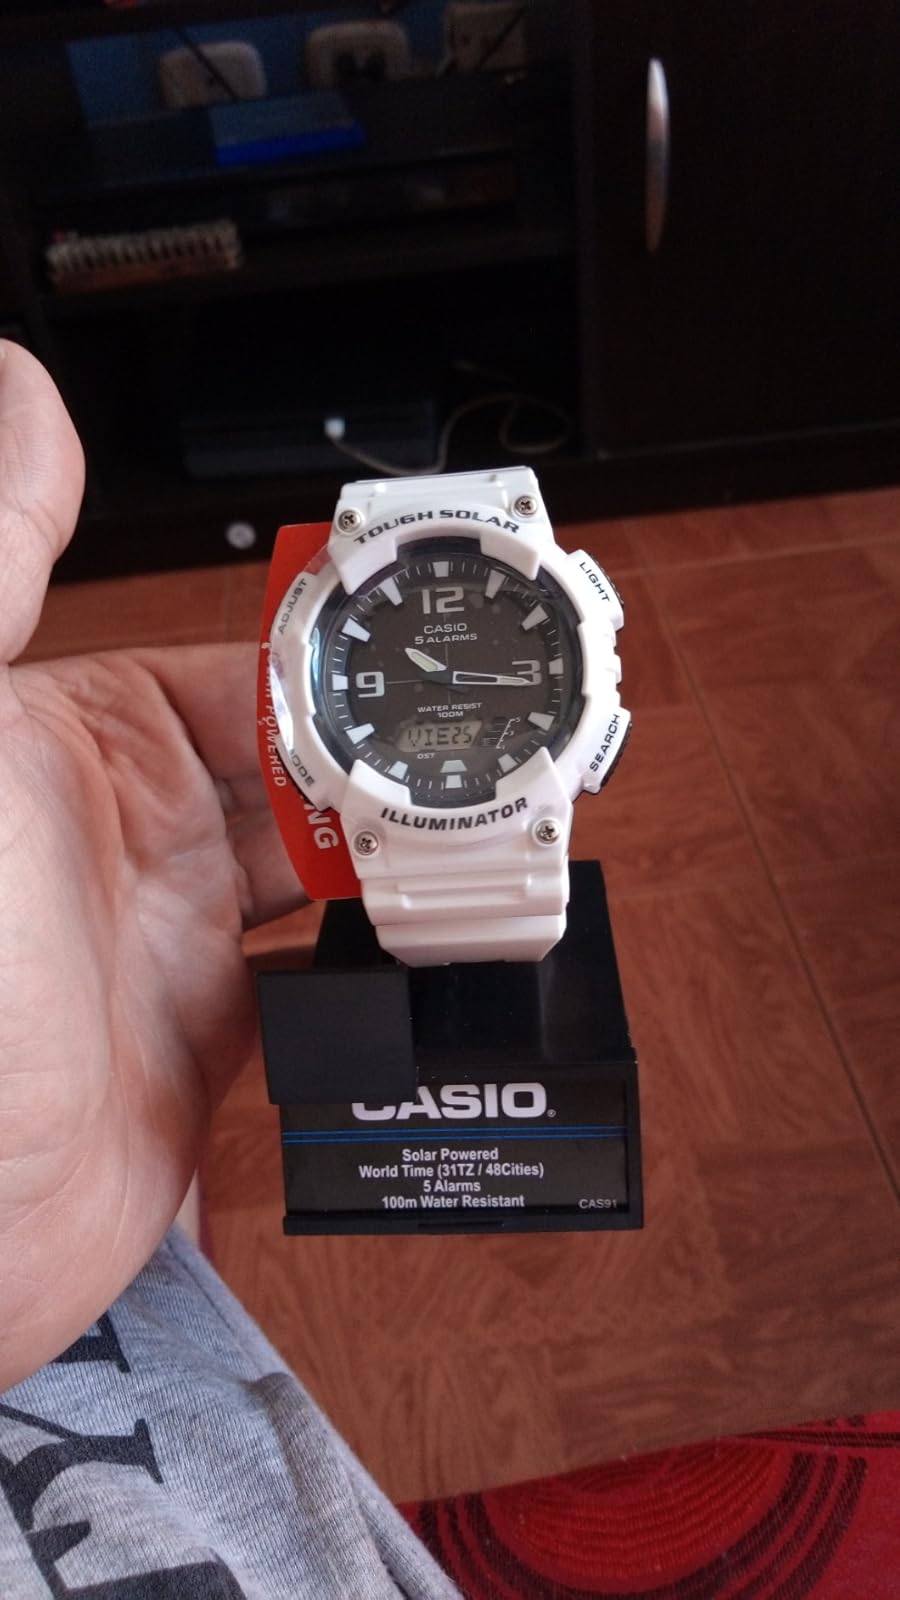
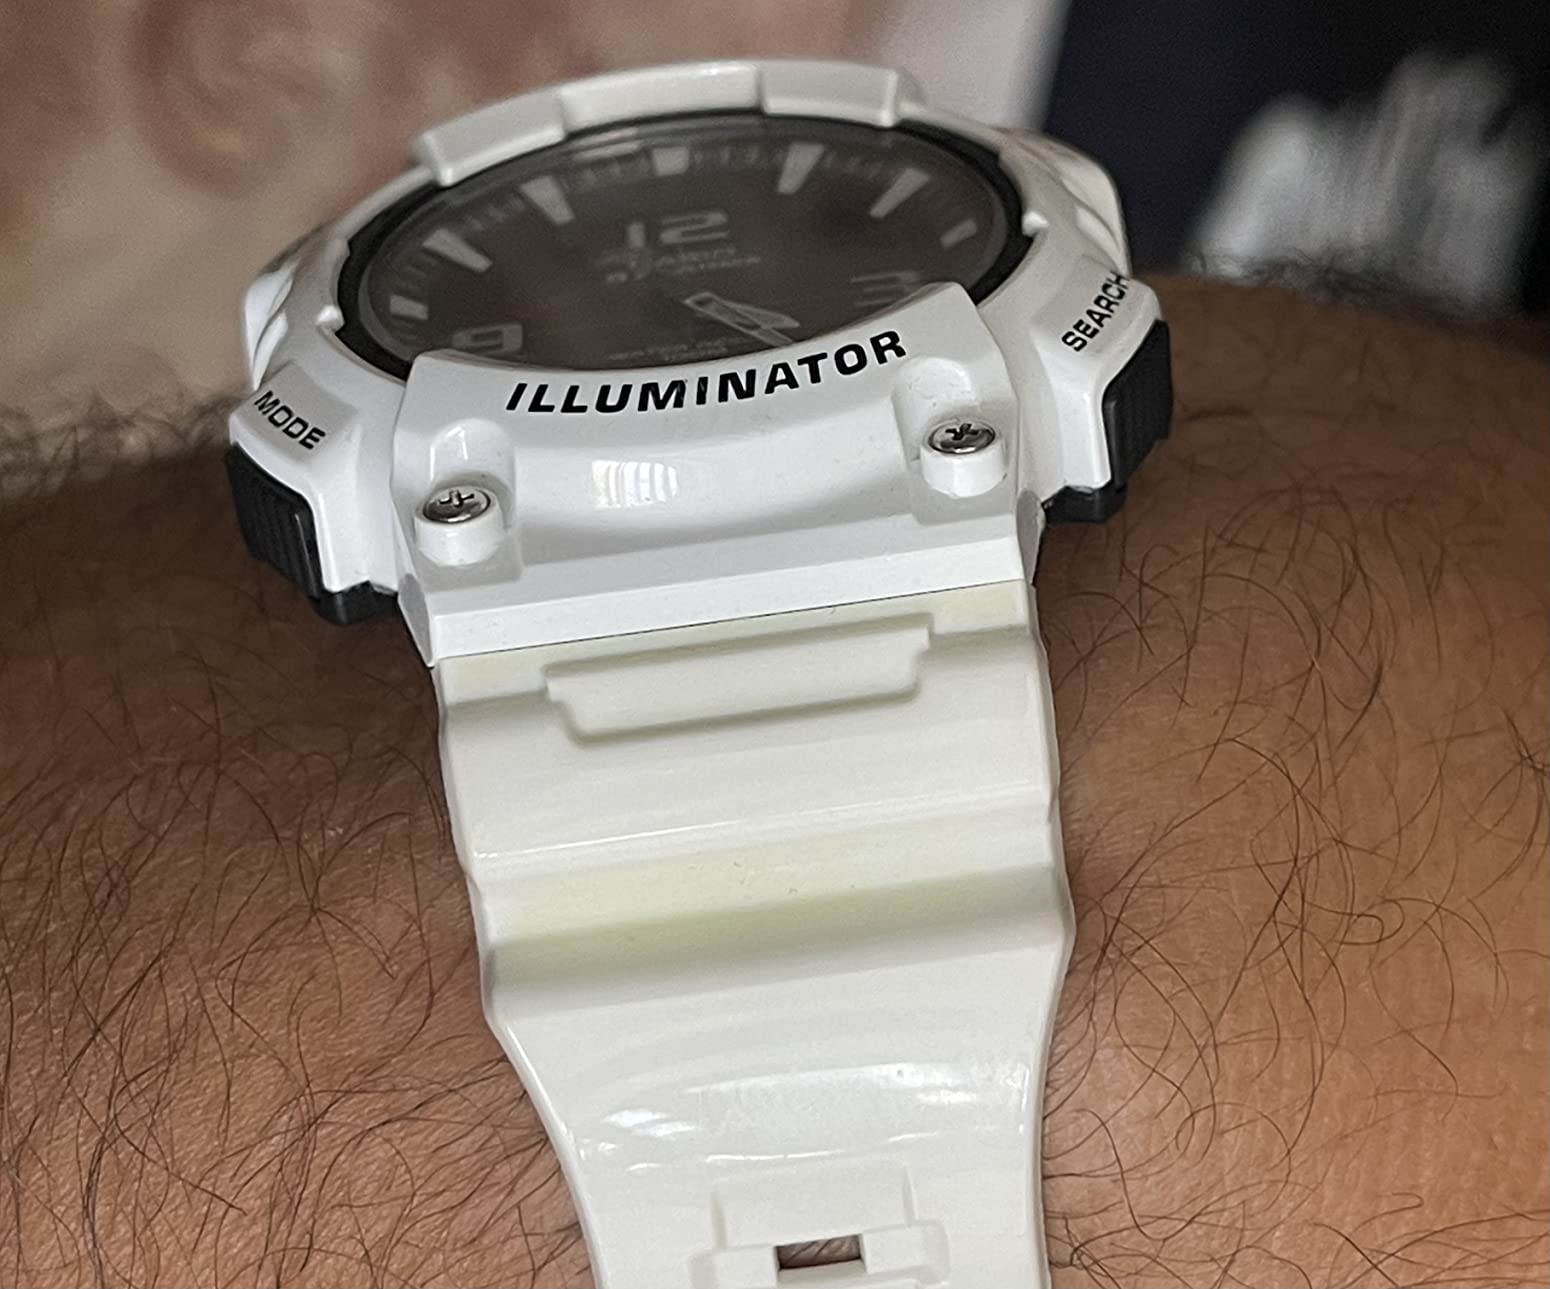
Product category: accessories_watch
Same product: yes